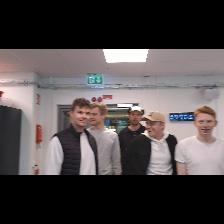
Label: Human